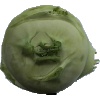
Label: kohlrabi